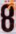
Number: 8